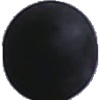
Label: Grape Blue 1